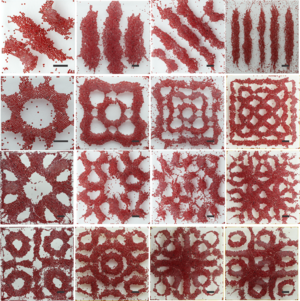
La cymatique est un néologisme créé dans la deuxième moitié du XXᵉ siècle à partir du substantif grec κῦμα « vague » pour désigner la technique permettant la visualisation des vibrations acoustiques ainsi qu'un discours inspiré par l'anthroposophie qui relie les vibrations en général à l'ensemble de l'univers.